Isaac Willaerts

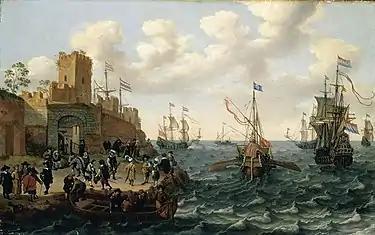
Coastal Landscape

Isaac Willaerts (1610/1620, Utrecht - 24 June 1693, Utrecht) was a Dutch painter who specialized in coastal landscapes and maritime scenes.